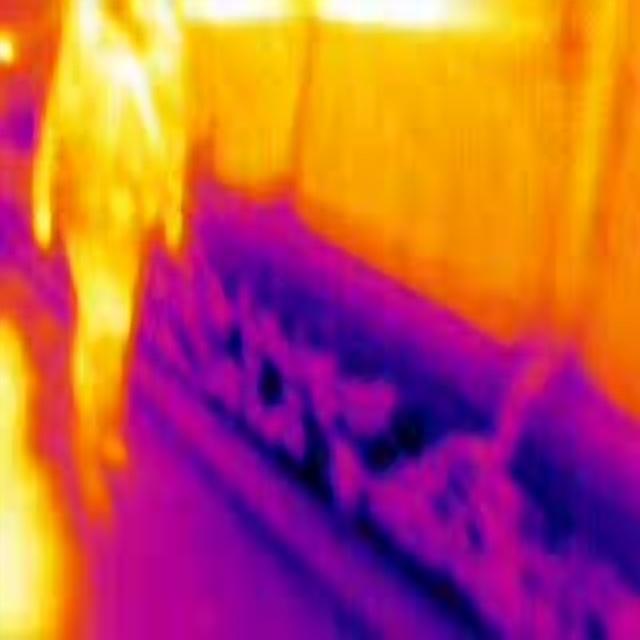
Detected objects:
label: person